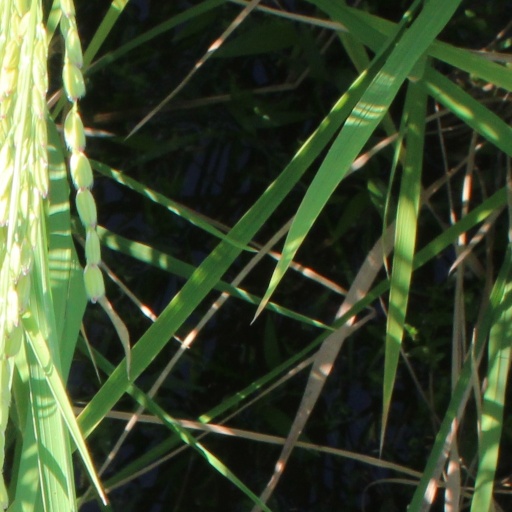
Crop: rice